Karalyn Patterson

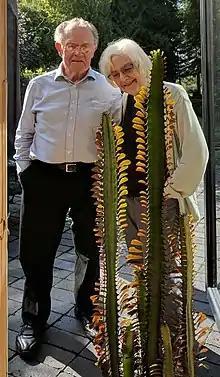
Roy and Karalyn Patterson at home in Cambridge

In addition to her academic roles, Patterson has an interest in food and wine, and has served as a wine steward at Darwin College, Cambridge. Patterson is married to Roy D. Patterson.